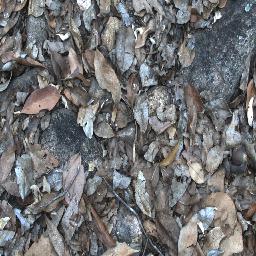
Label: negative